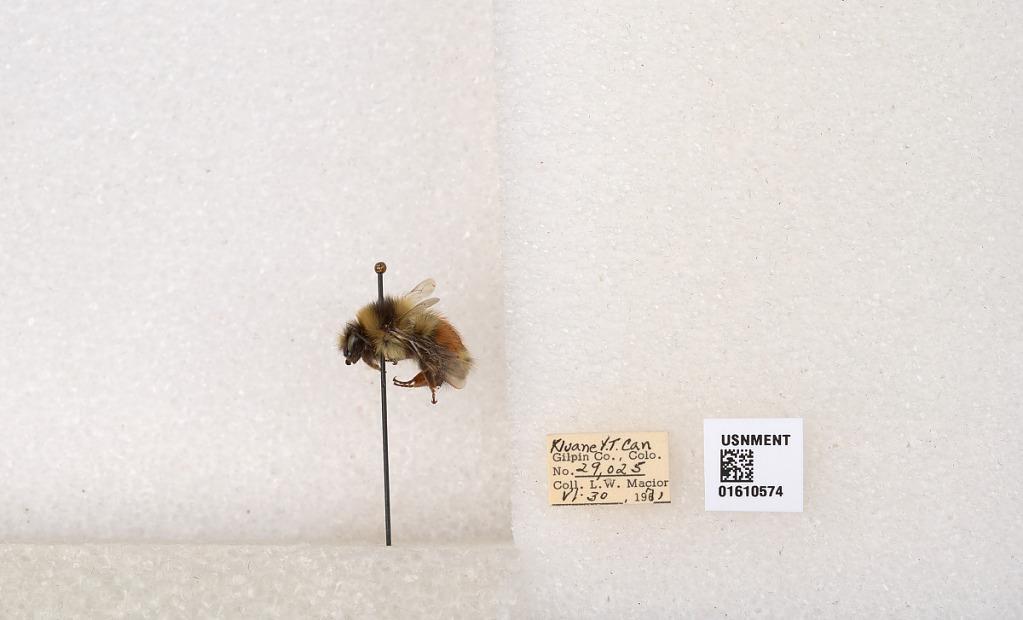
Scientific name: Bombus (Pyrobombus) sylvicola Kirby
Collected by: L. Macior
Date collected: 1971-6-30
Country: Canada
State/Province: Yukon Territory
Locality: Kluane National Park and Reserve
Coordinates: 60.7493, -139.504